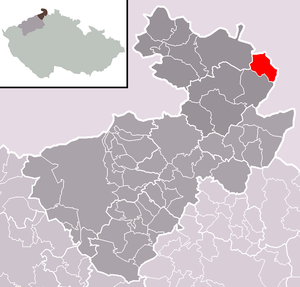
Jiříkov est une ville du district de Děčín, dans la région d'Ústí nad Labem, en Tchéquie. Sa population s'élevait à 3 648 habitants en 2018.